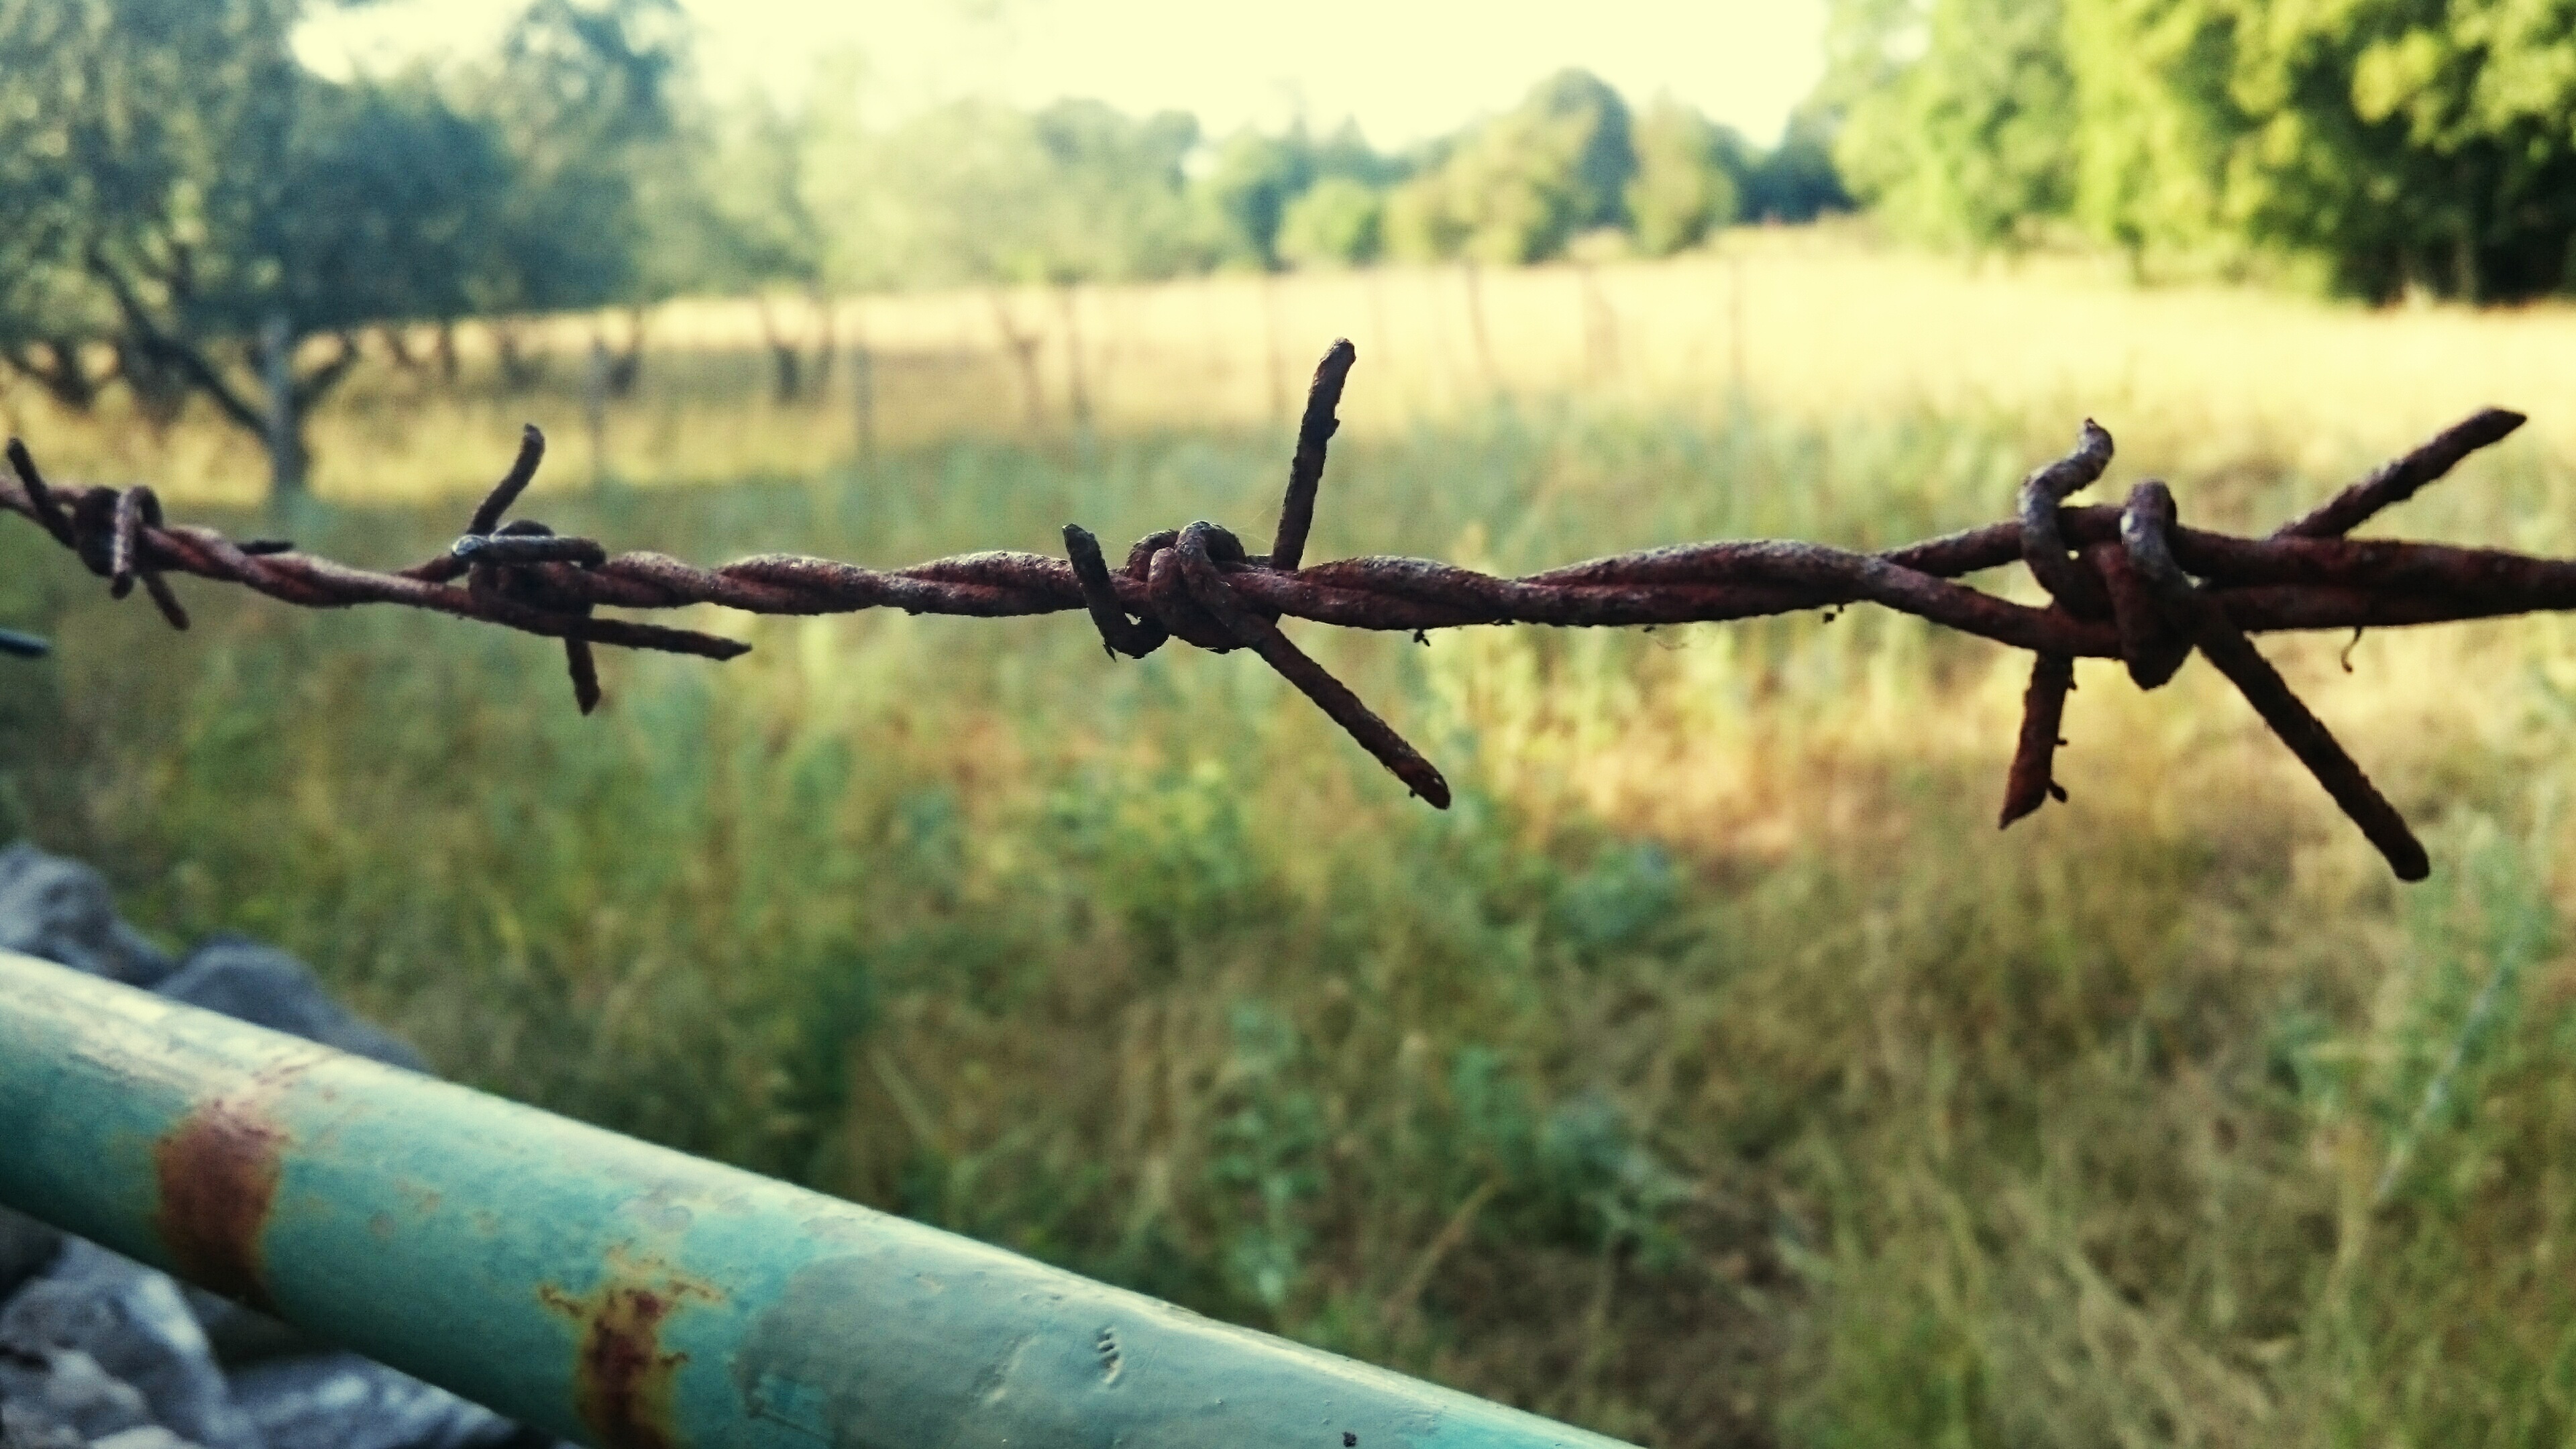
tree, nature, grass, branch, fence, barbed wire, vehicle, outdoor structure, wire fencing, home fencing